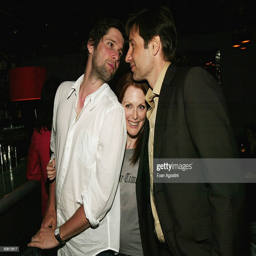
actor flanked by film director and actor at the party during festival .